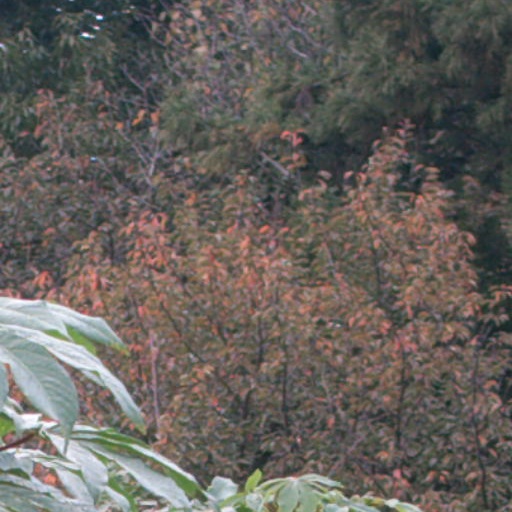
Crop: cassava